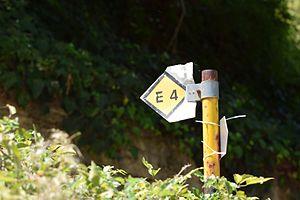
Áno Dolianá ou simplement Dolianá, est un village montagneux en pierre de la municipalité de Cynourie-du-Nord, dans l’Arcadie orientale, en Grèce. En 2011, il comptait 90 habitants. C'est un établissement traditionnel protégé